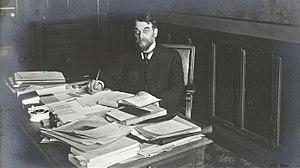
La Sorbonne. M. le professeur Vidal de la Blache (Géographie)
La bibliothèque de la Sorbonne est une bibliothèque interuniversitaire rattachée pour sa gestion à l'université Paris 1 Panthéon-Sorbonne, et située au 17 rue de la Sorbonne, dans le 5ᵉ arrondissement de Paris.